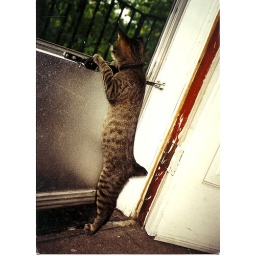
She would stand like that for hours, watching the squirrels and birds in the trees around the porch.